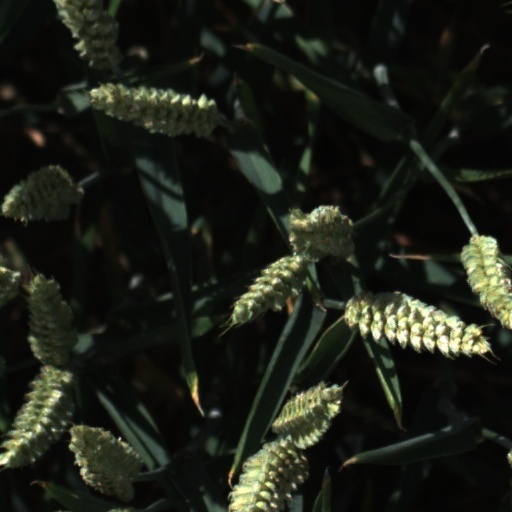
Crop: wheat